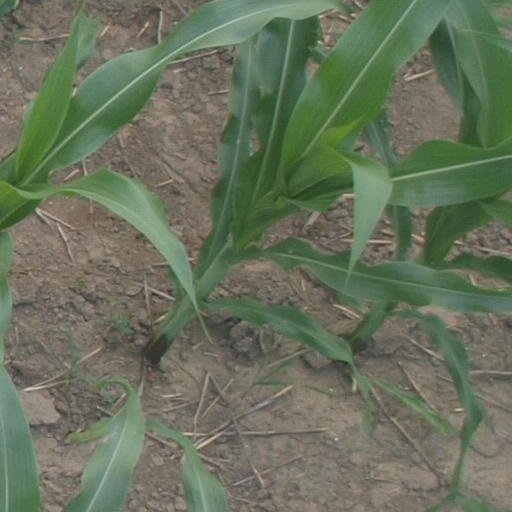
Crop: maize; corn